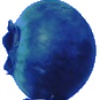
Label: huckleberry